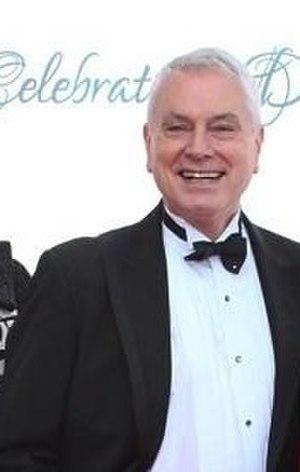
Pierre Dulaine est un danseur et professeur de danse britannique né en 1944 à Jaffa d’un père irlandais et d’une mère palestinienne, avec lesquels il doit s'exiler en 1948.